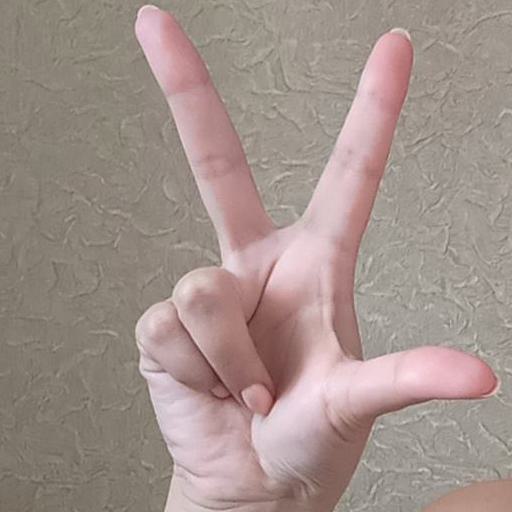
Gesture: three2